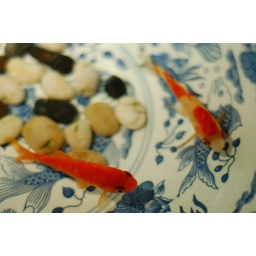
Gold fish in a bowl